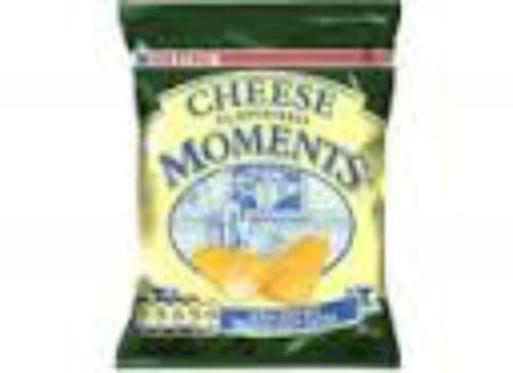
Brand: cheese flavoured moments
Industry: Food